Achaeans (Homer)

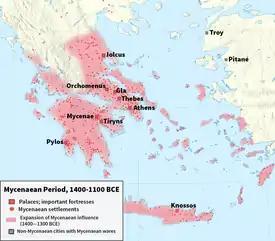
Map of Mycenaean cultural areas, 1400–1100 BC (unearthed sites in red dots).

It has been proposed that "Ekwesh" of the Egyptian records may relate to "Achaea" (compared to Hittite "Ahhiyawa"), whereas "Denyen" and "Tanaju" may relate to Classical Greek "Danaoi". The earliest textual reference to the Mycenaean world is in the Annals of Thutmosis III (–1425 BC), which refers to messengers from the king of the Tanaju, , offering greeting gifts to the Egyptian king, in order to initiate diplomatic relations, when the latter campaigned in Syria. Tanaju is also listed in an inscription at the Mortuary Temple of Amenhotep III. The latter ruled Egypt in –1344 BC. Moreover, a list of the cities and regions of the Tanaju is also mentioned in this inscription; among the cities listed are Mycenae, Nauplion, Kythera, Messenia and the Thebaid (region of Thebes).